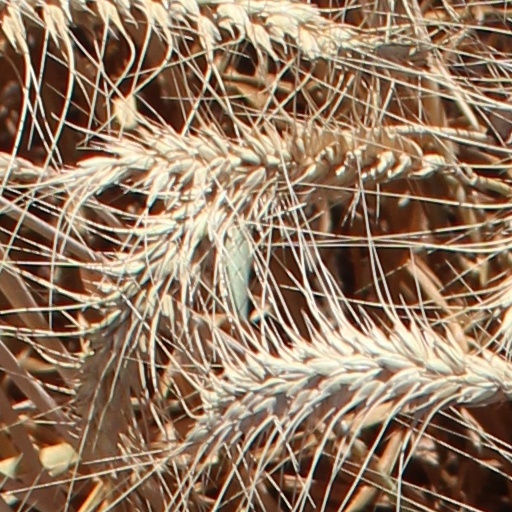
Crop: wheat